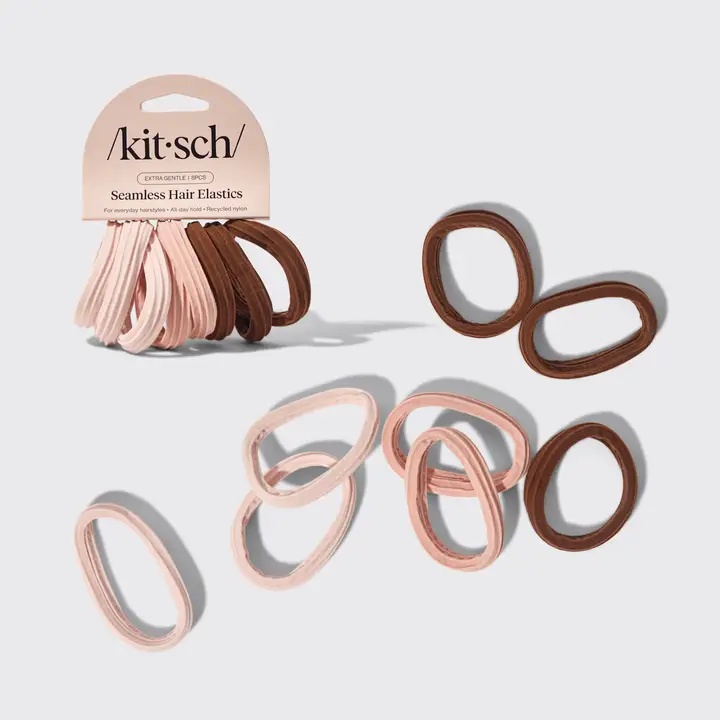
Seamless Hair Elastics 8 pc Set, Rosewood
Soft recycled nylon elastics that hold any hairstyle without slipping or tugging. These seamless bands leave no creases while adding a pop of neutral color to your look. Perfect for all hair types and eco-friendly too! Quick updos have never been this fun or guilt-free. Based in the USA Built on positivity and a “feel-good” purchase mentality, Cassandra Thurswell created KITSCH in 2010. KITSCH is an accessory powerhouse offering unique and quality products across beauty, fashion, home goods and more. Originally a destination for affordable and on- trend hair accessories and jewelry KITSCH is a self-financed, female-owned company that has evolved into a global lifestyle brand.
Brand: KITSCH
Category: Apparel & Accessories > Clothing Accessories > Hair Accessories > Ponytail Holders